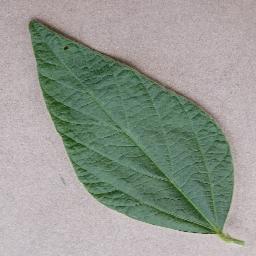
Label: Soybean___healthy